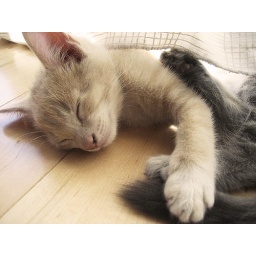
Nugget sleeping under the curtain